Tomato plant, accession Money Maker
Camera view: tilt-top (135 deg); turntable rotation: 120 degrees
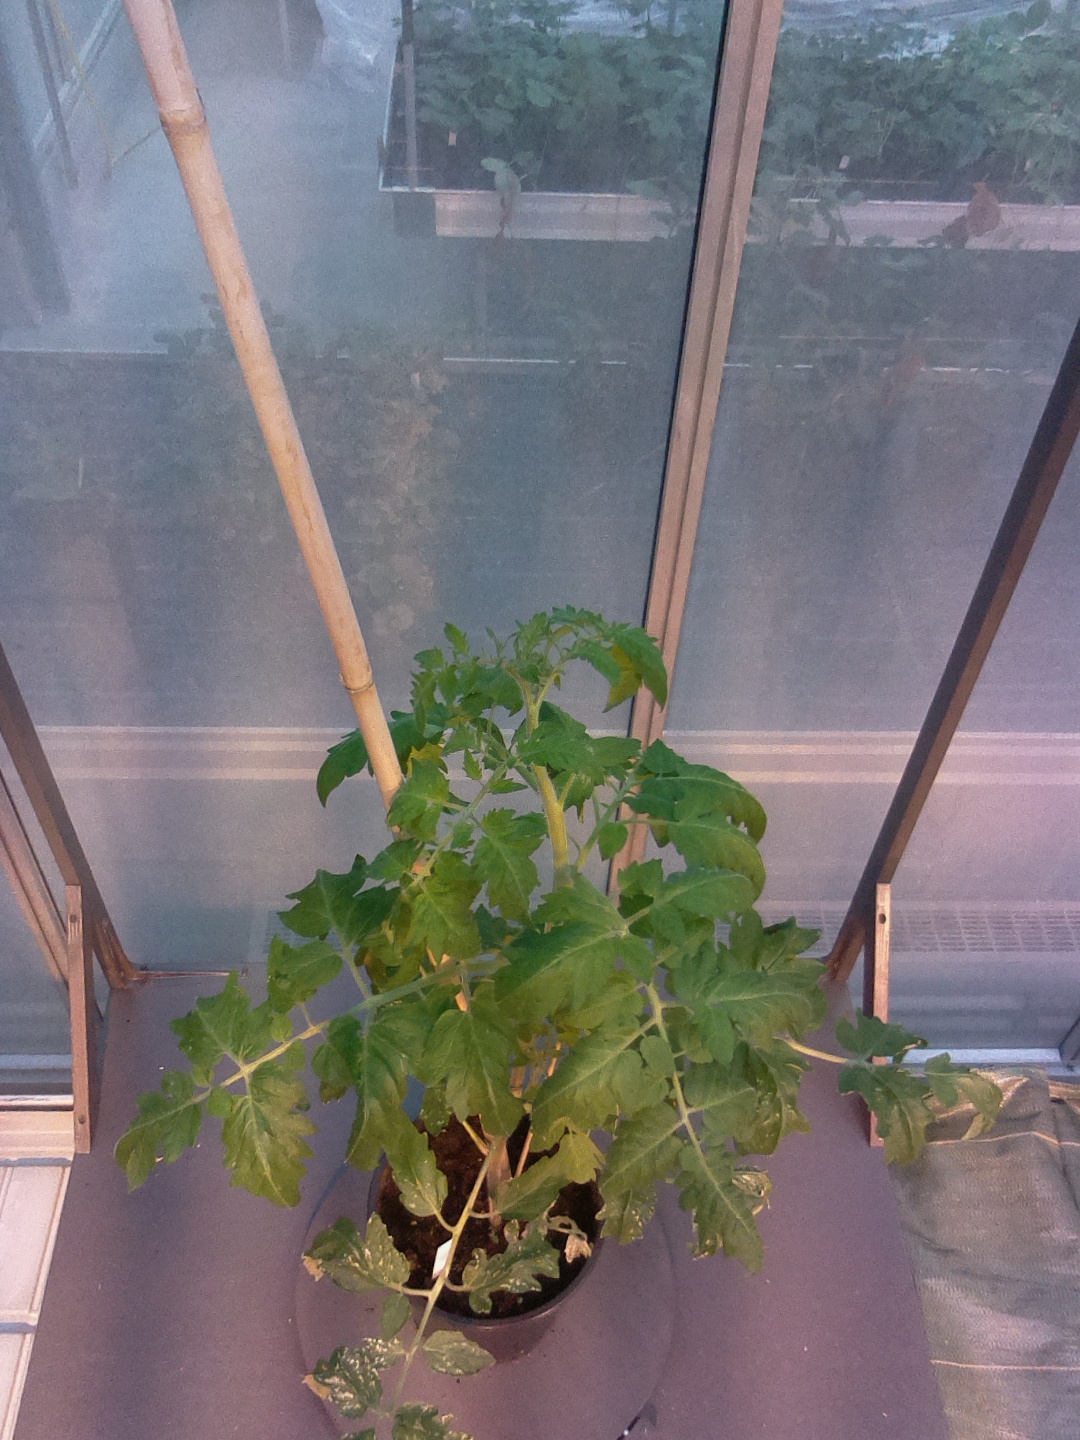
BBCH growth stage 54: 4 inflorescences visible